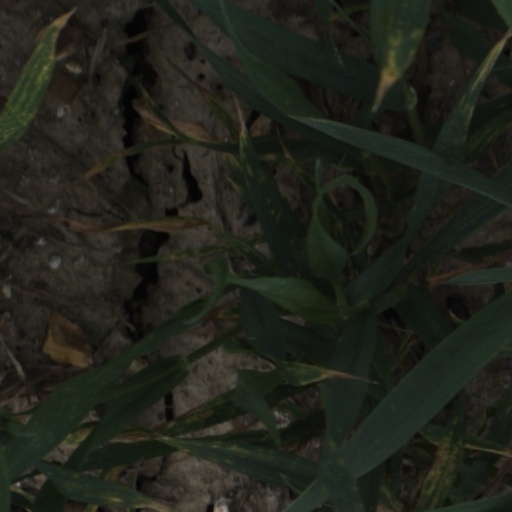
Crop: wheat